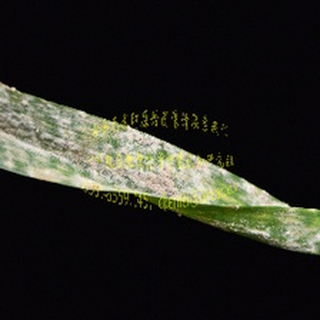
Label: wheat_mildew